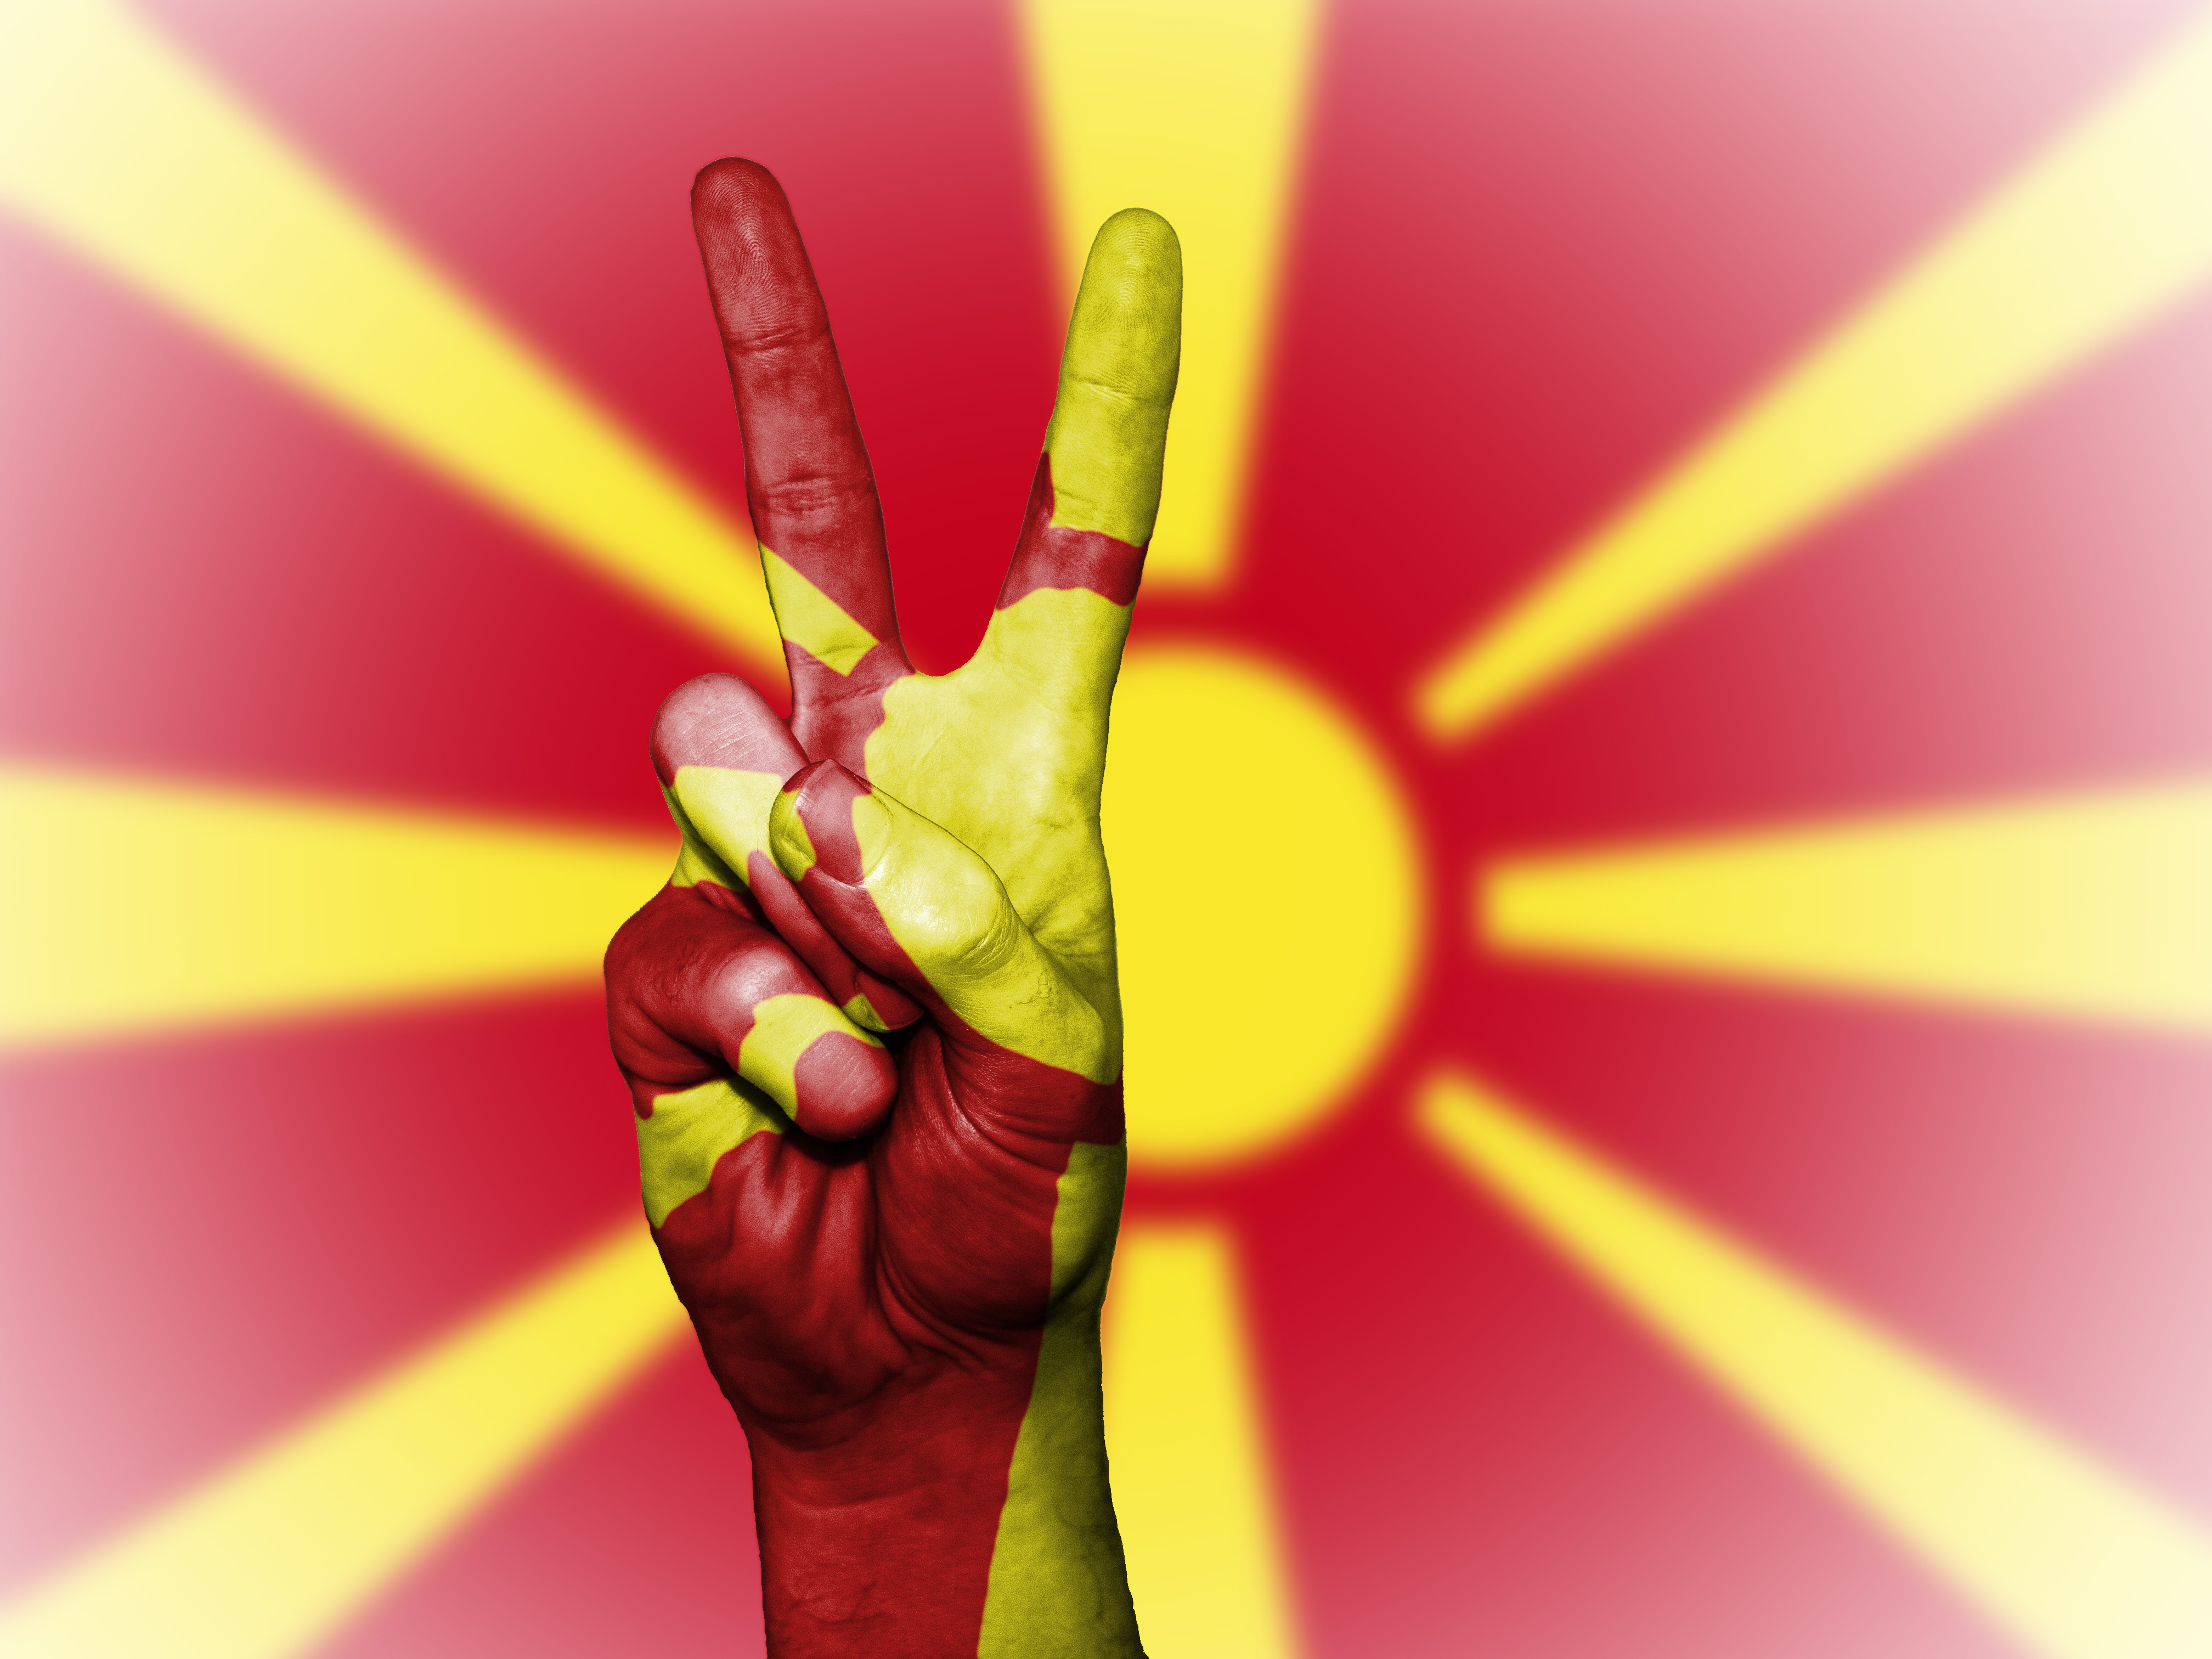
hand, photography, leaf, flower, petal, country, travel, finger, green, red, symbol, color, banner, flag, peace, yellow, tourism, pink, close up, national, colors, background, state, icon, nation, macedonia, ensign, macro photography, computer wallpaper